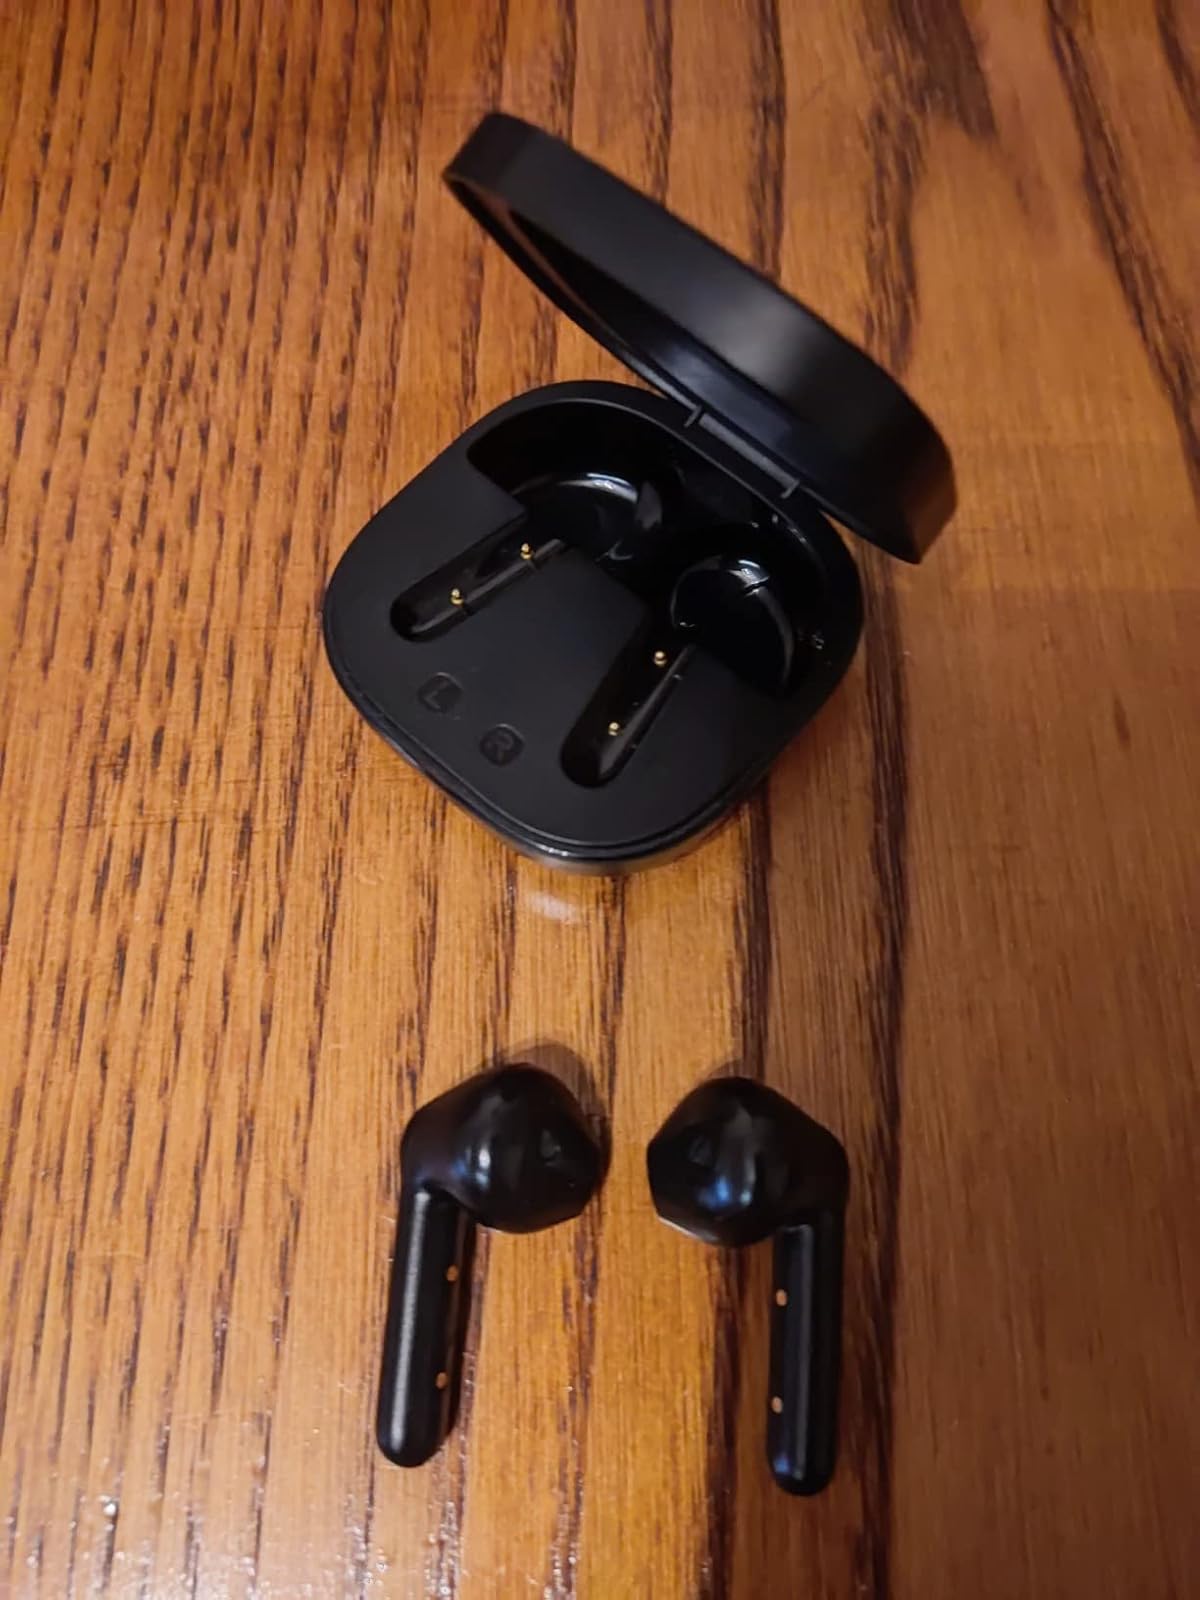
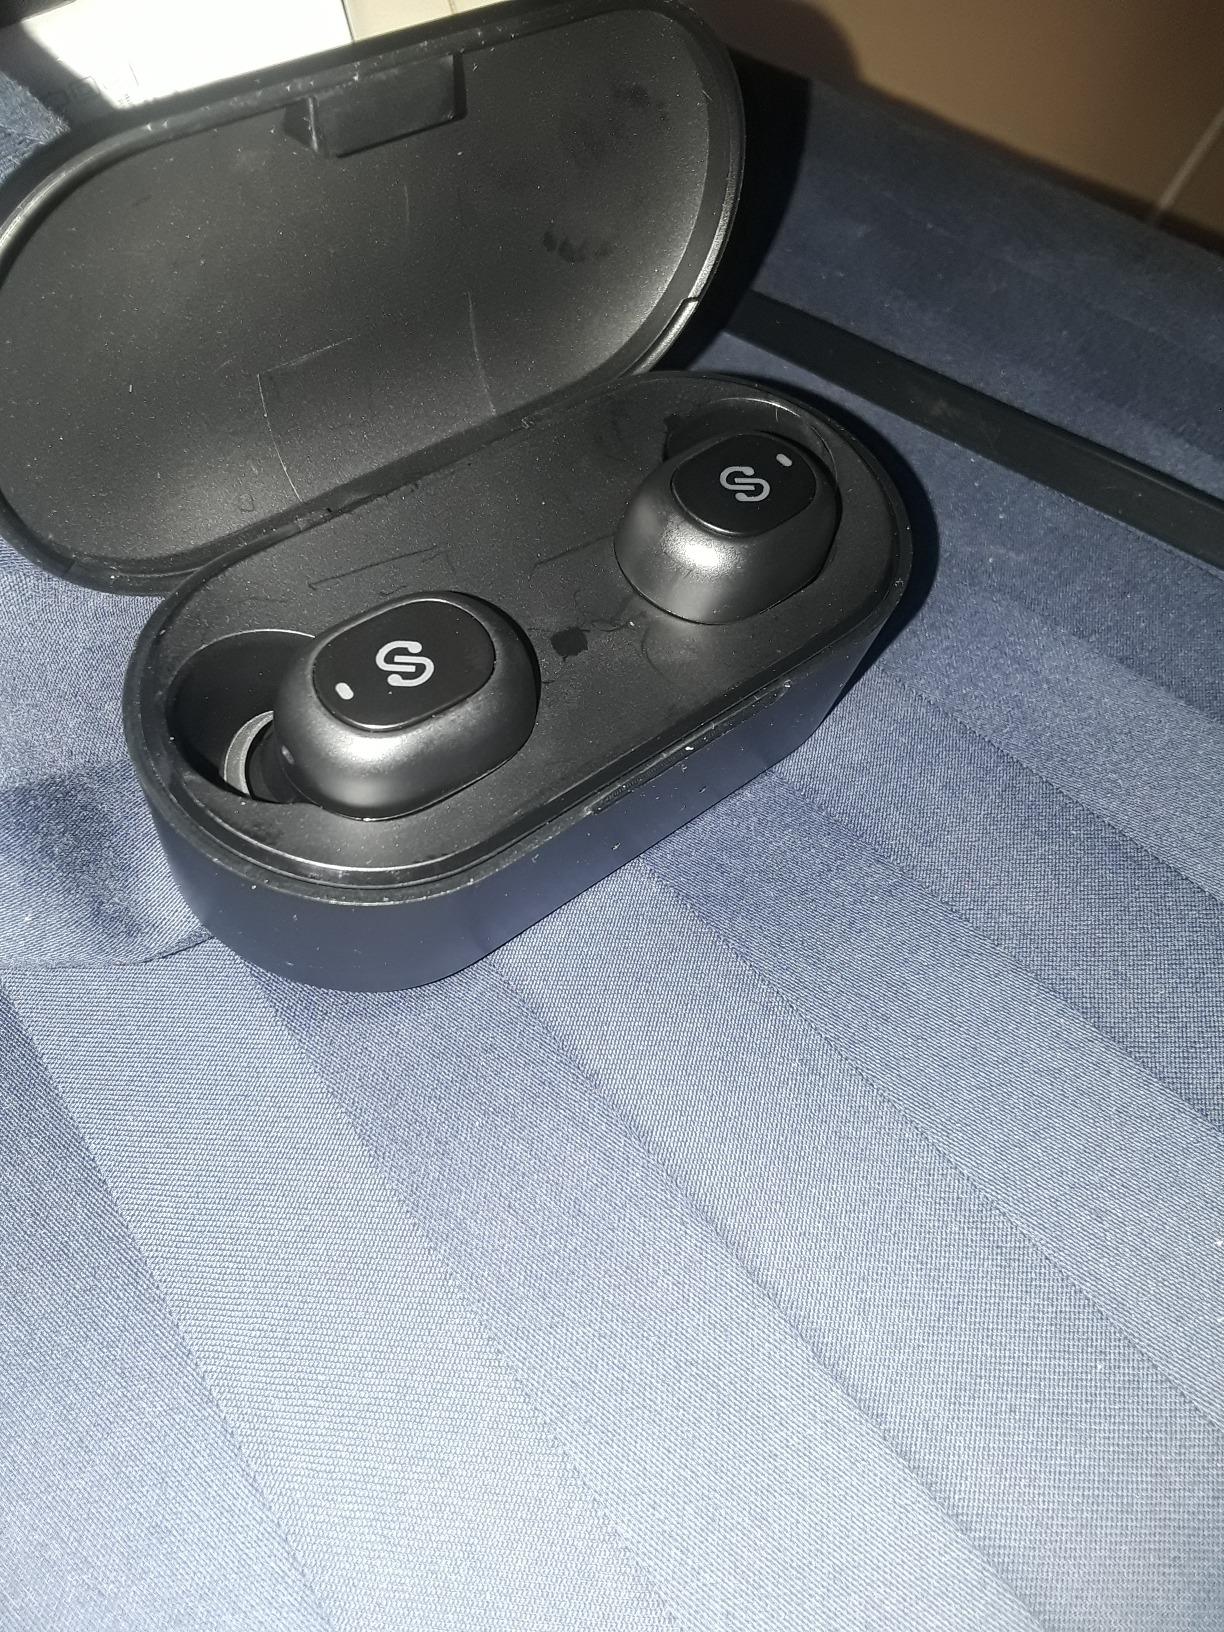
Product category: earbuds
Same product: no